Günter Kuhnke

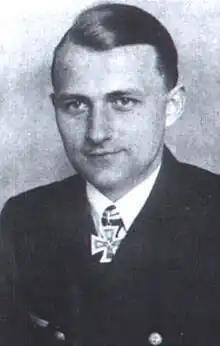

Günter Kuhnke (7 September 1912 – 11 October 1990) was a German submarine commander during World War II and later a Konteradmiral with the Bundesmarine, West Germany's navy. He was a recipient of the Knight's Cross of the Iron Cross of Nazi Germany.